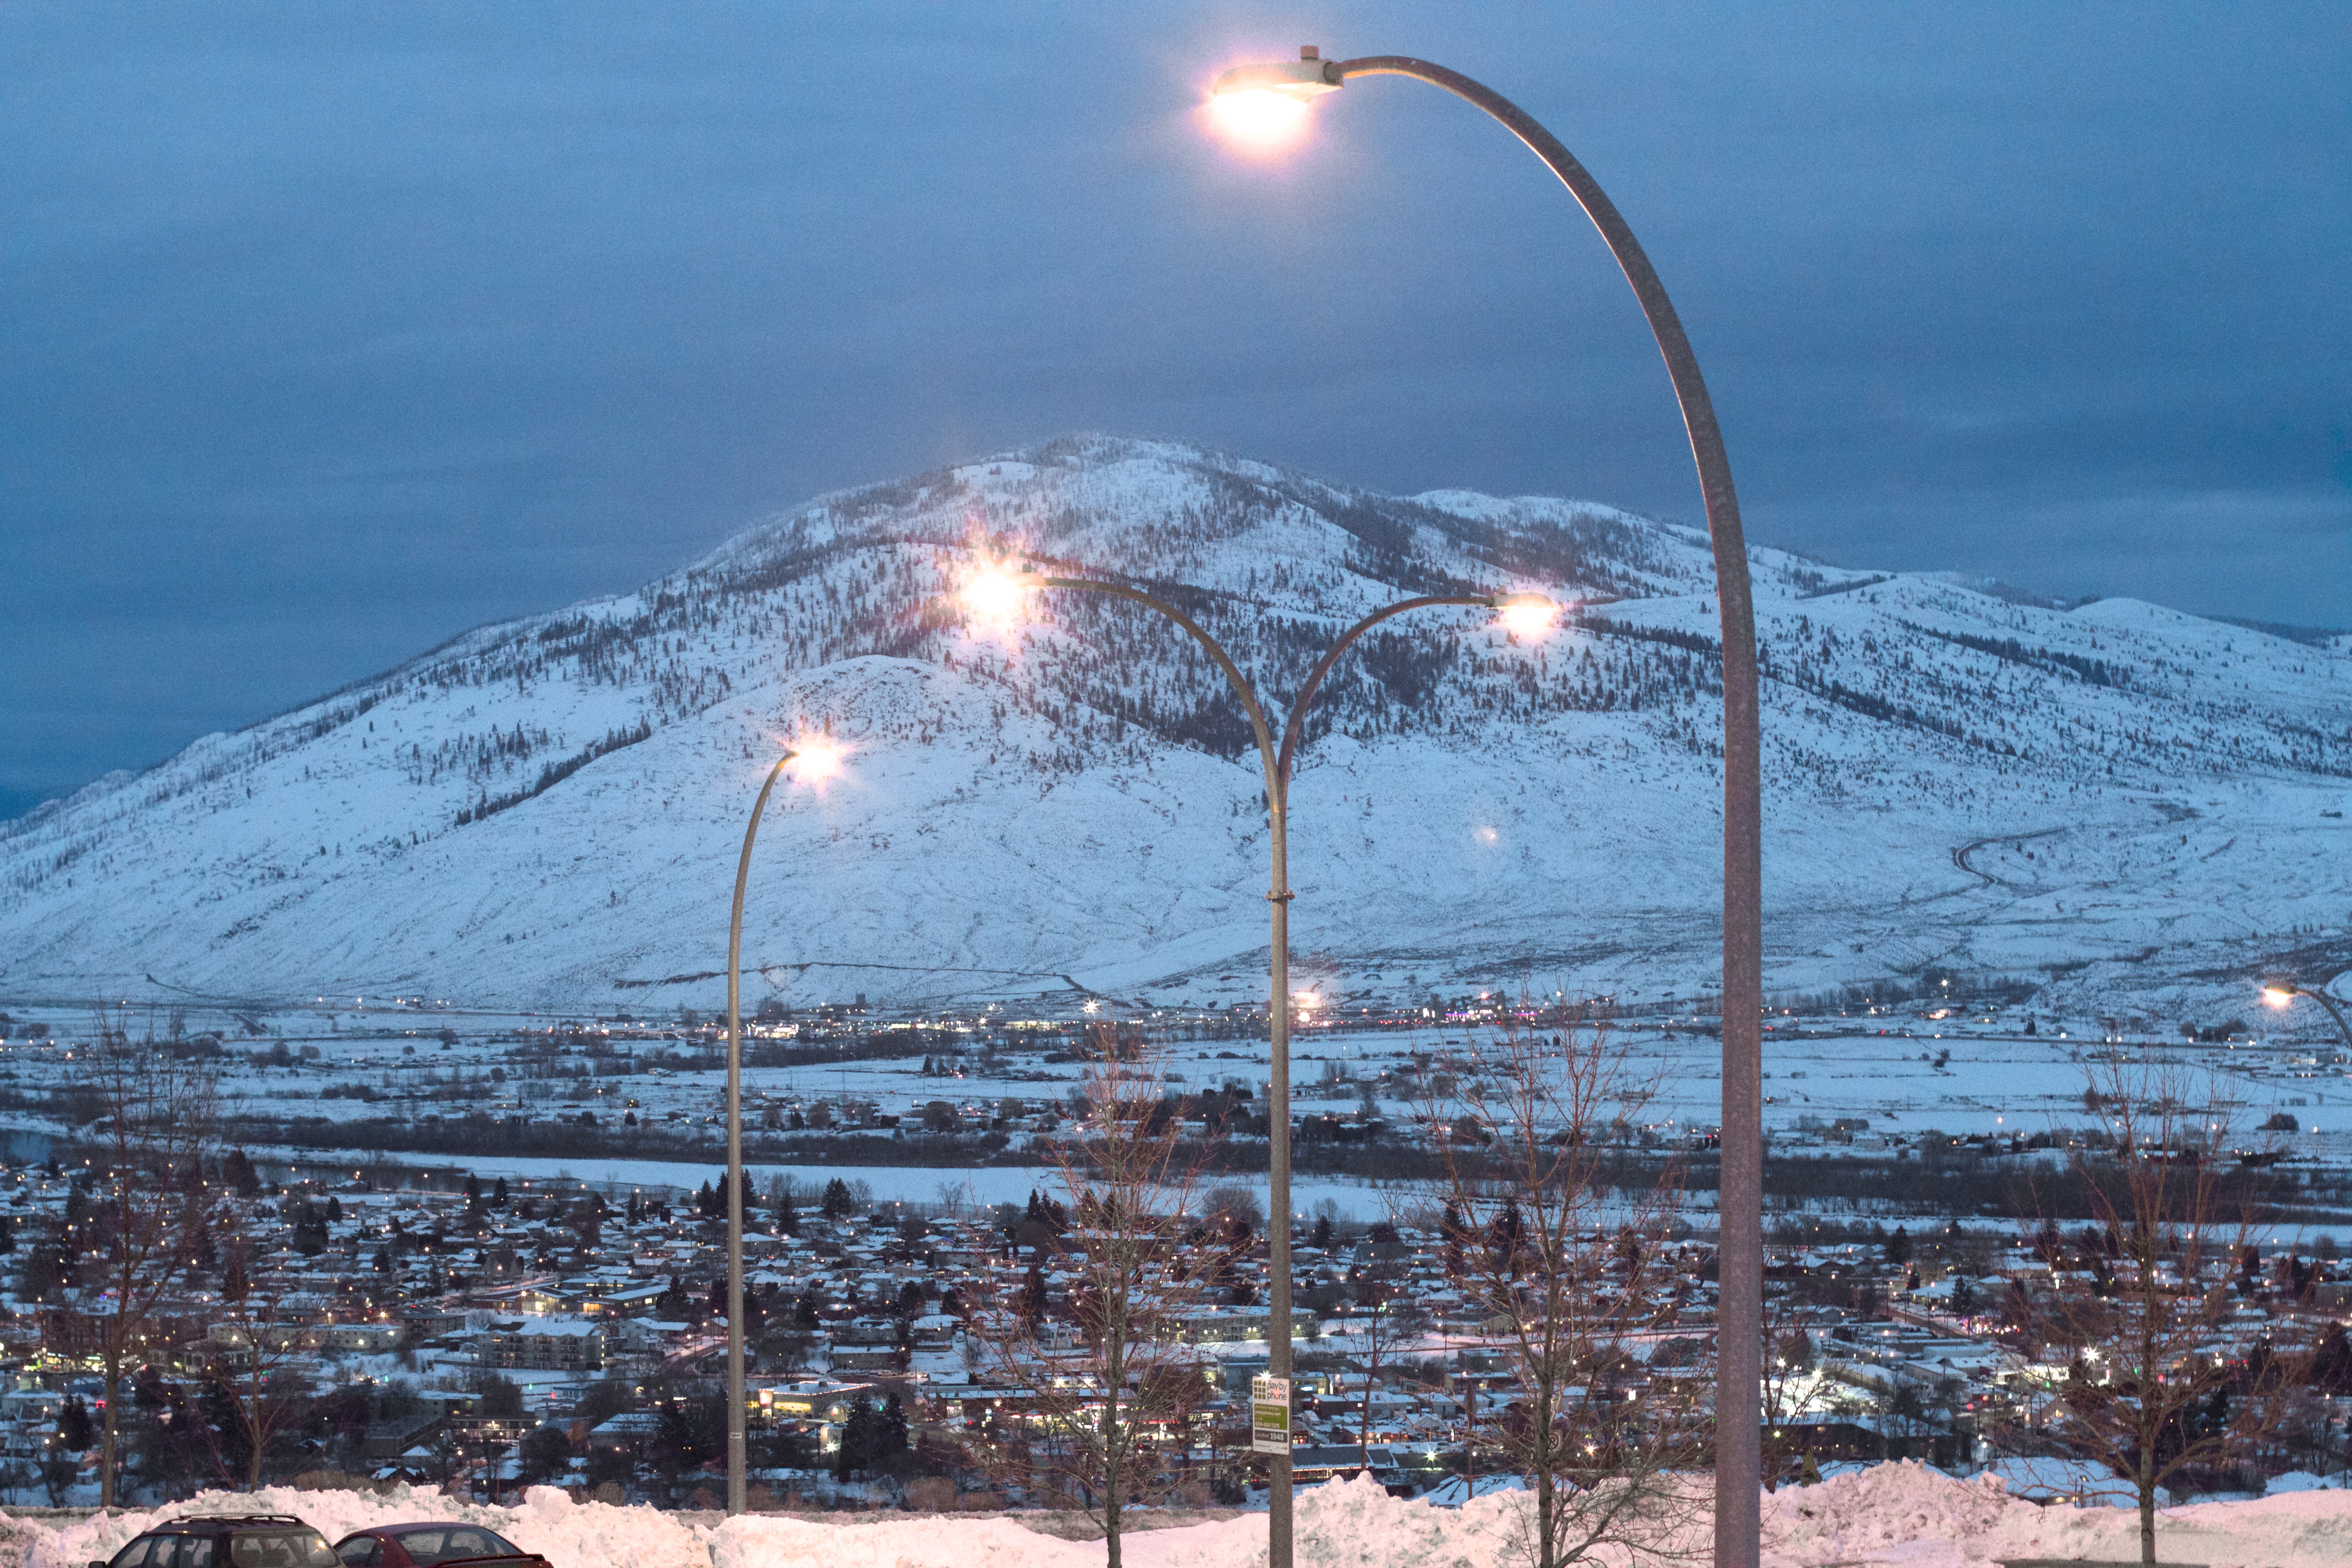
mountain, snow, winter, dusk, weather, 2015365, piste, atmosphere of earth, geological phenomenon